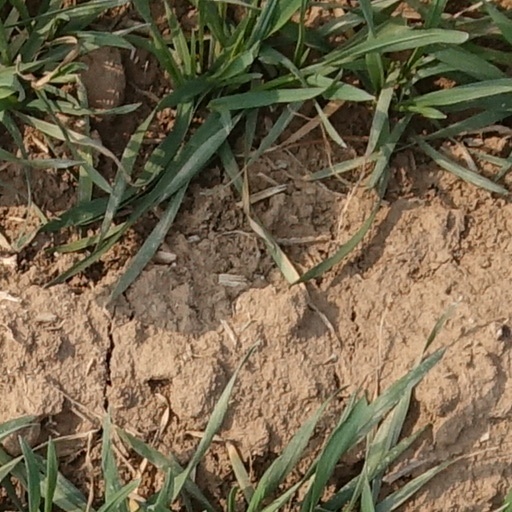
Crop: wheat